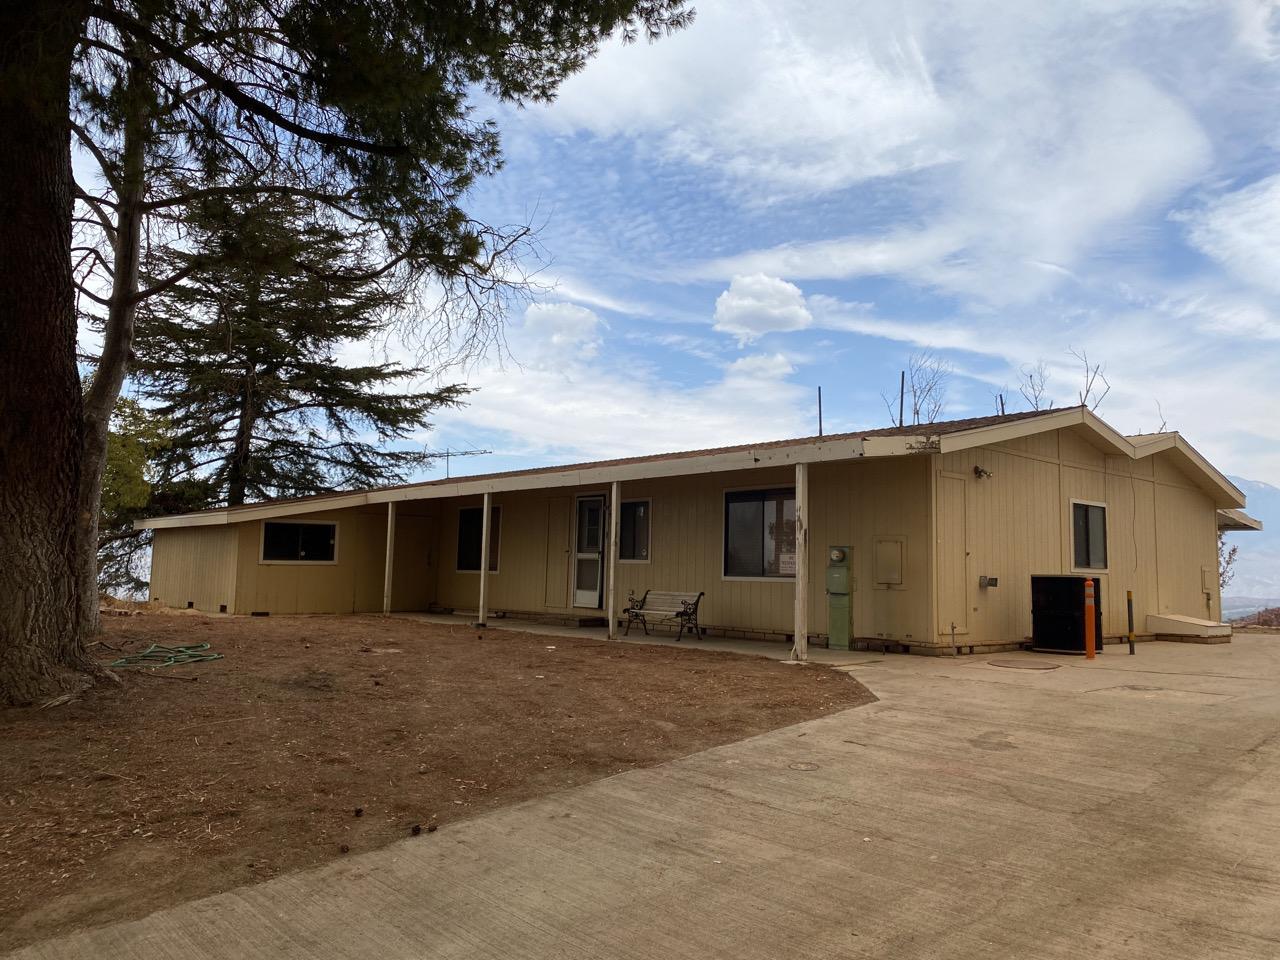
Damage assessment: no_damage